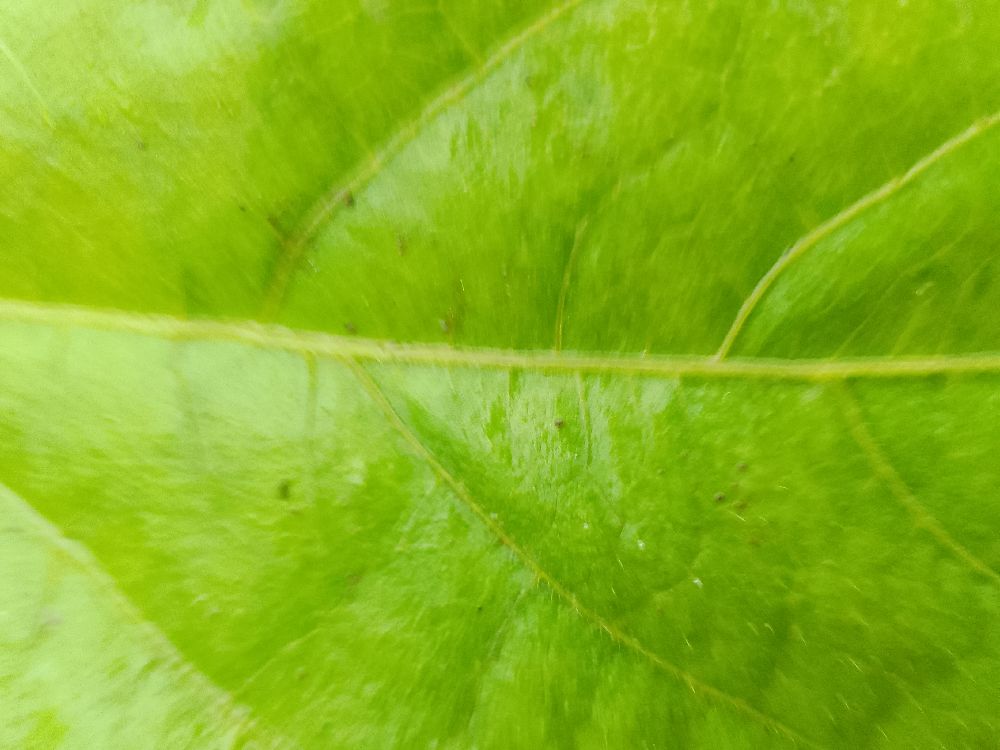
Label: healthy